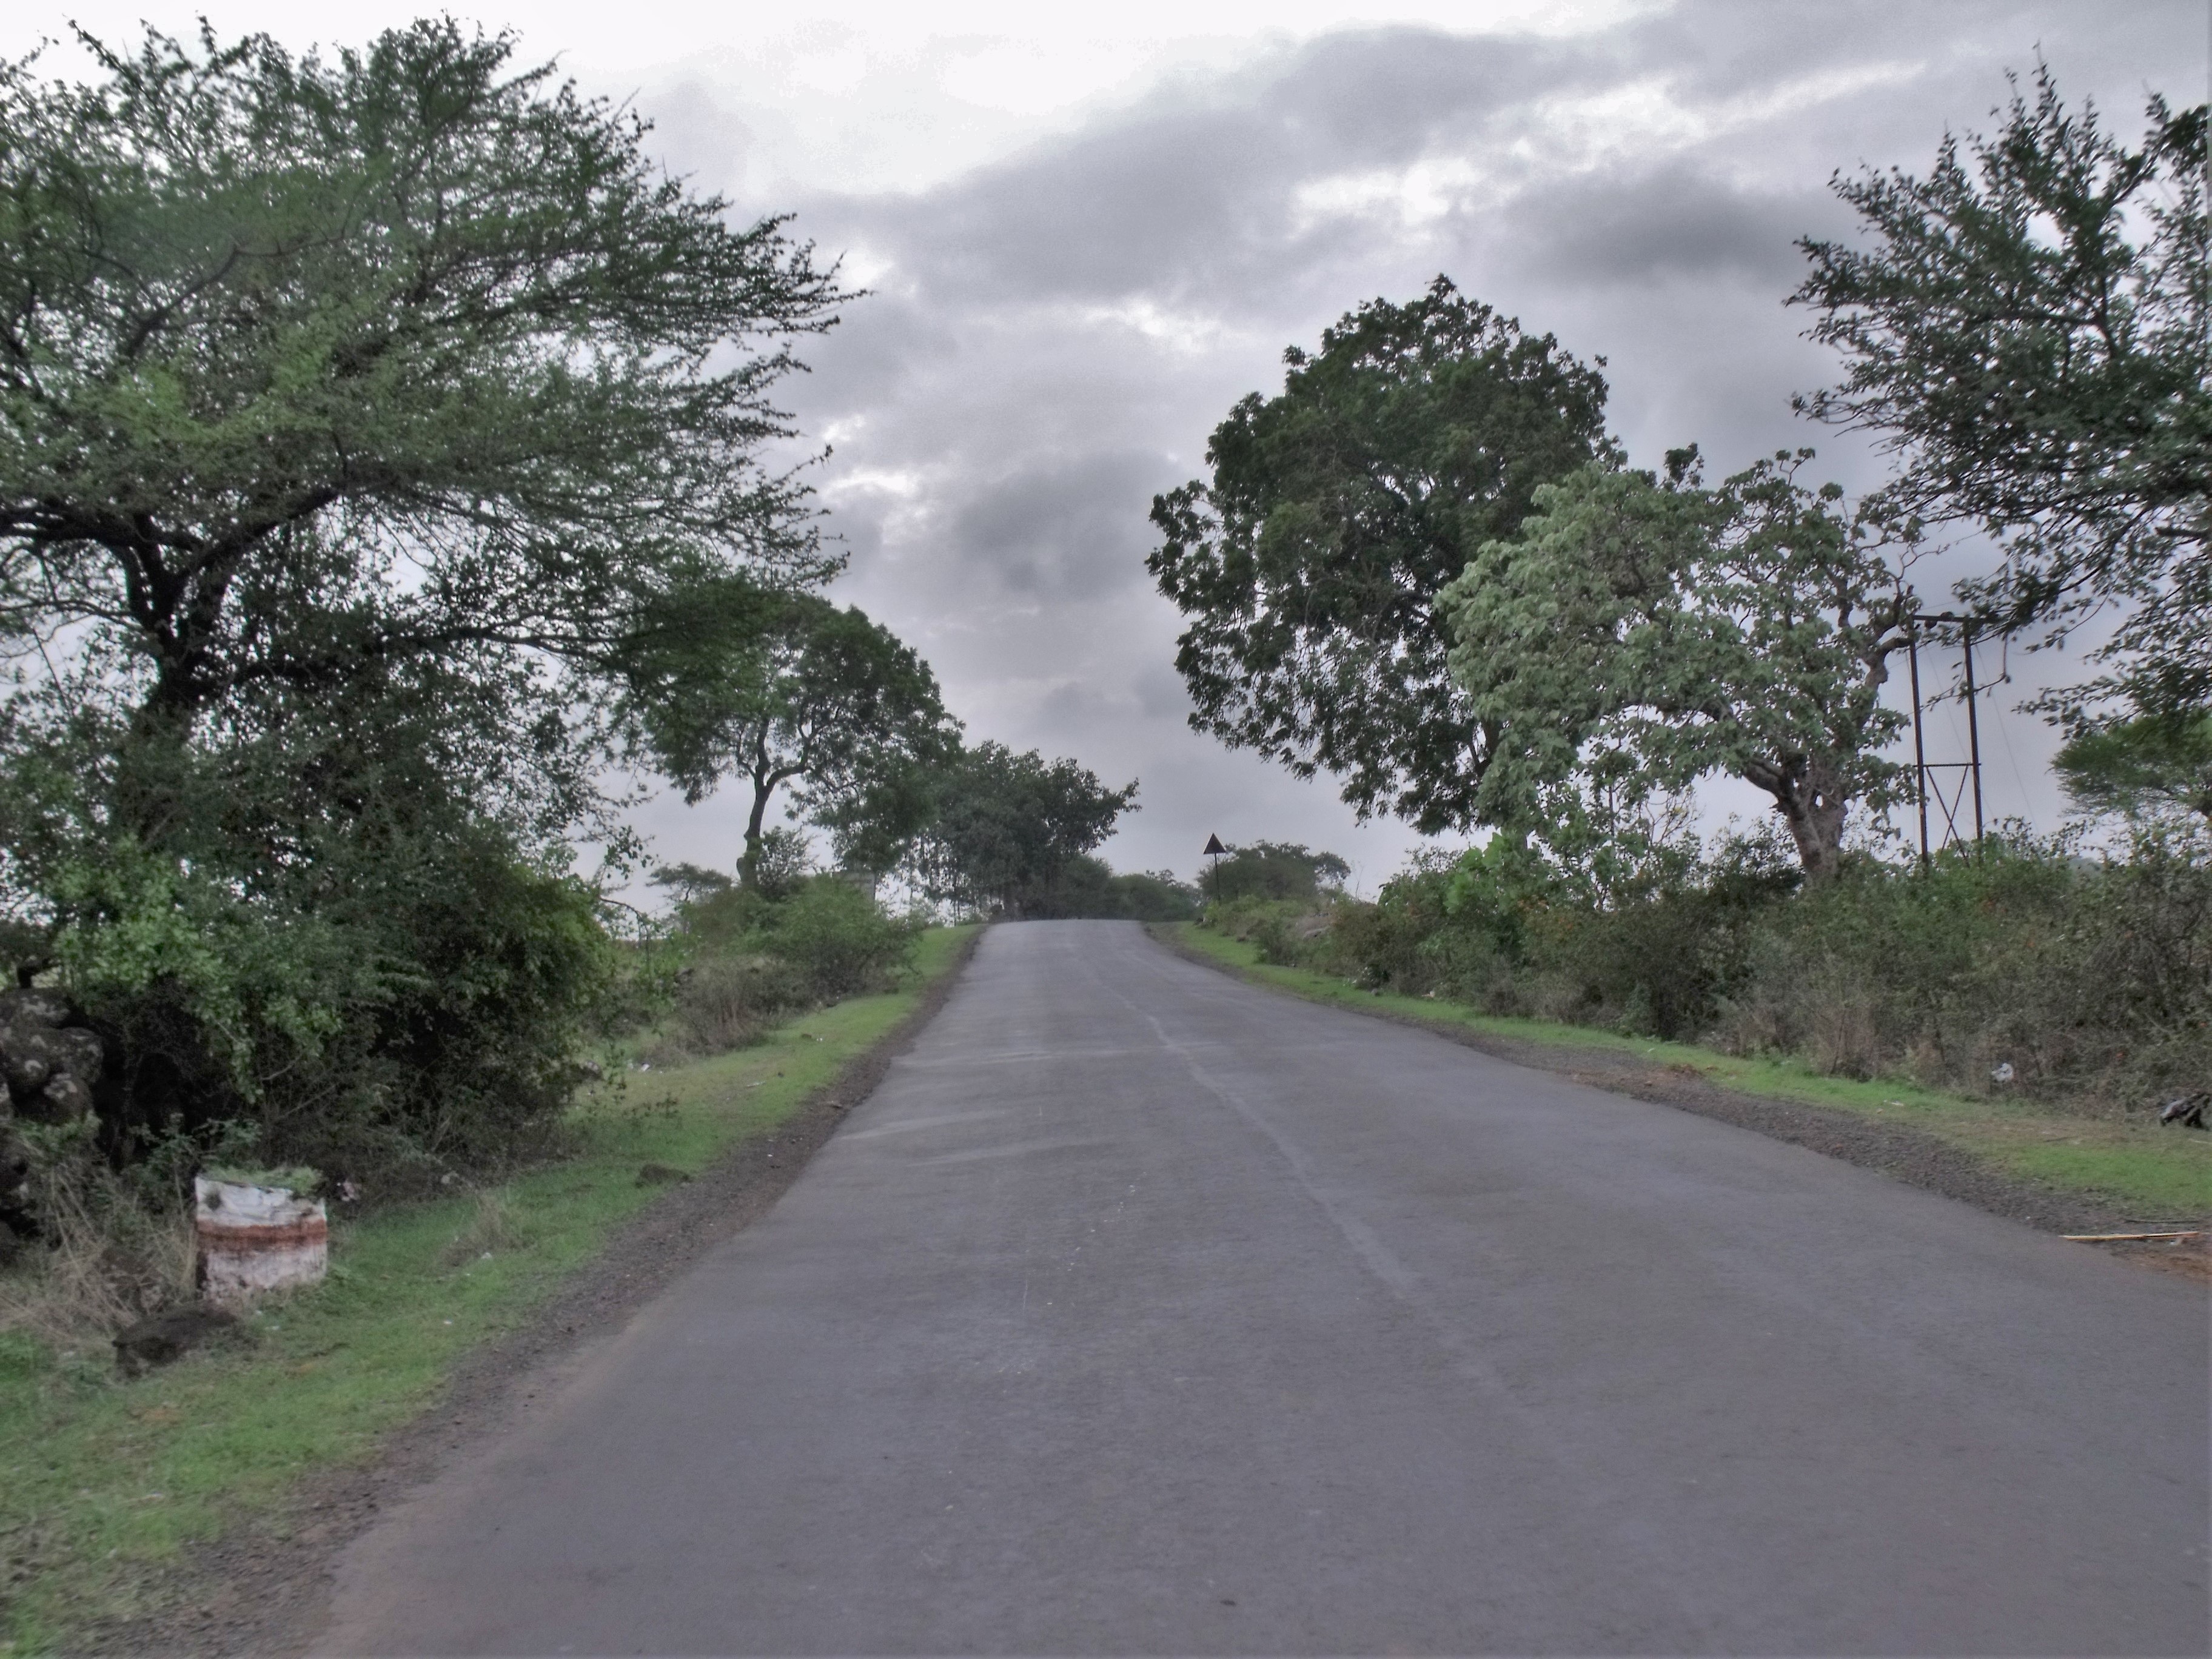
tree, road, highway, asphalt, lane, road trip, infrastructure, rural area, road surface, residential area